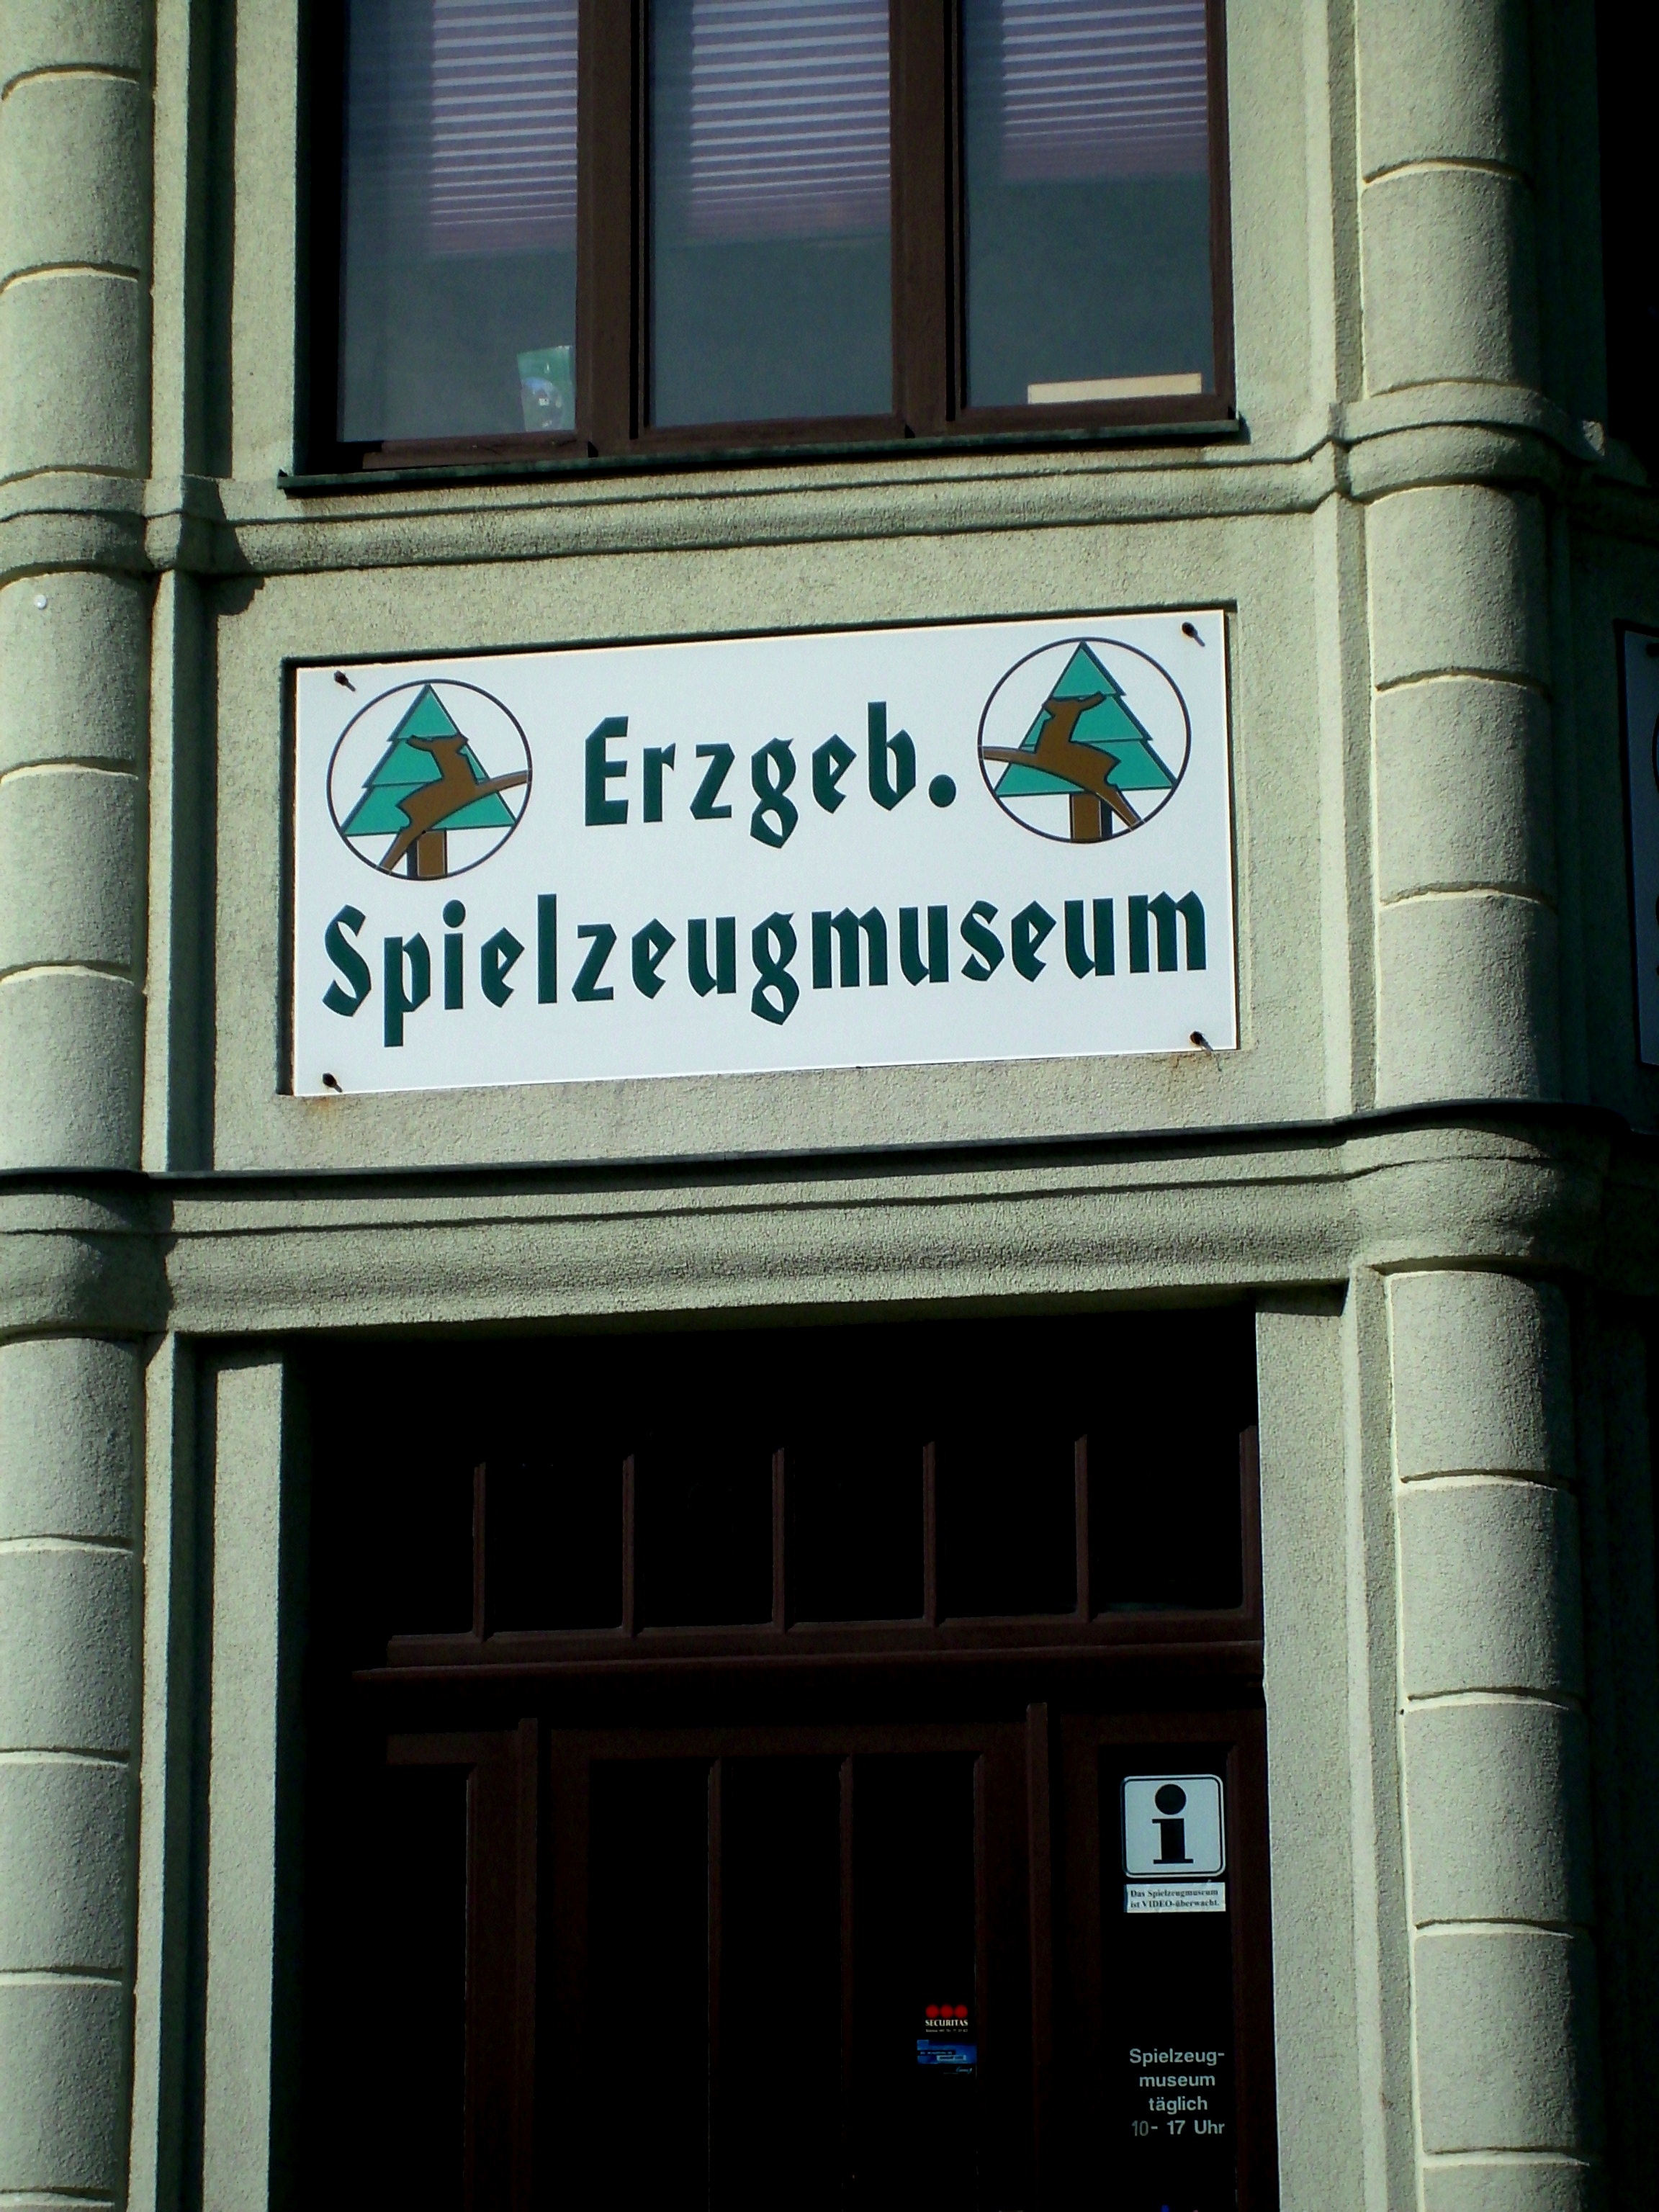
street, window, building, home, downtown, sign, museum, facade, blue, street sign, signage, beautiful, ore mountains, seiffen, worth a visit, urban area